Penelope Lawrence

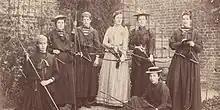
Archery in the 1890s: Millicent Lawrence is the central figure

Millicent Lawrence taught archery and Christabel Lawrence taught games at the school in the 1890s. She was a founding member of the Ladies Hockey Association and a life member of the All England Women's Hockey Association. She married the naval writer Leslie Cope Cornford.